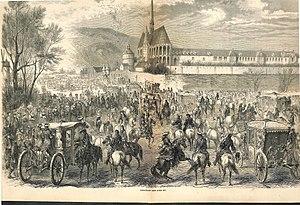
L'abbaye de Longchamp sous le règne de Louis XIV, gravure de 1859. À l'arrière-plan, le mont Valérien.
L'abbaye royale de Longchamp, également appelée couvent ou abbaye de l'Humilité Notre-Dame, est un ancien monastère français fondé en 1255 par Isabelle de France, sœur de saint Louis, dans la paroisse d'Auteuil aux limites nord de Longchamp, le champ communal du hameau des Menus lès Saint-Cloud qui s'étire alors entre la rive droite de la Seine et la forêt du Rouvray.